J. Y. Dykman Store

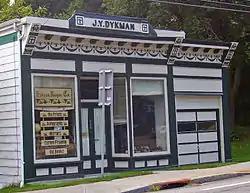
Front (north) elevation, 2008

The J.Y. Dykman Store is located at Main (NY 301) and Pearl streets in the village of Nelsonville, New York, United States, across from the Fish and Fur Club, now the village hall. Like that building, it was listed on the National Register of Historic Places in 1982. It is currently an antique map store.